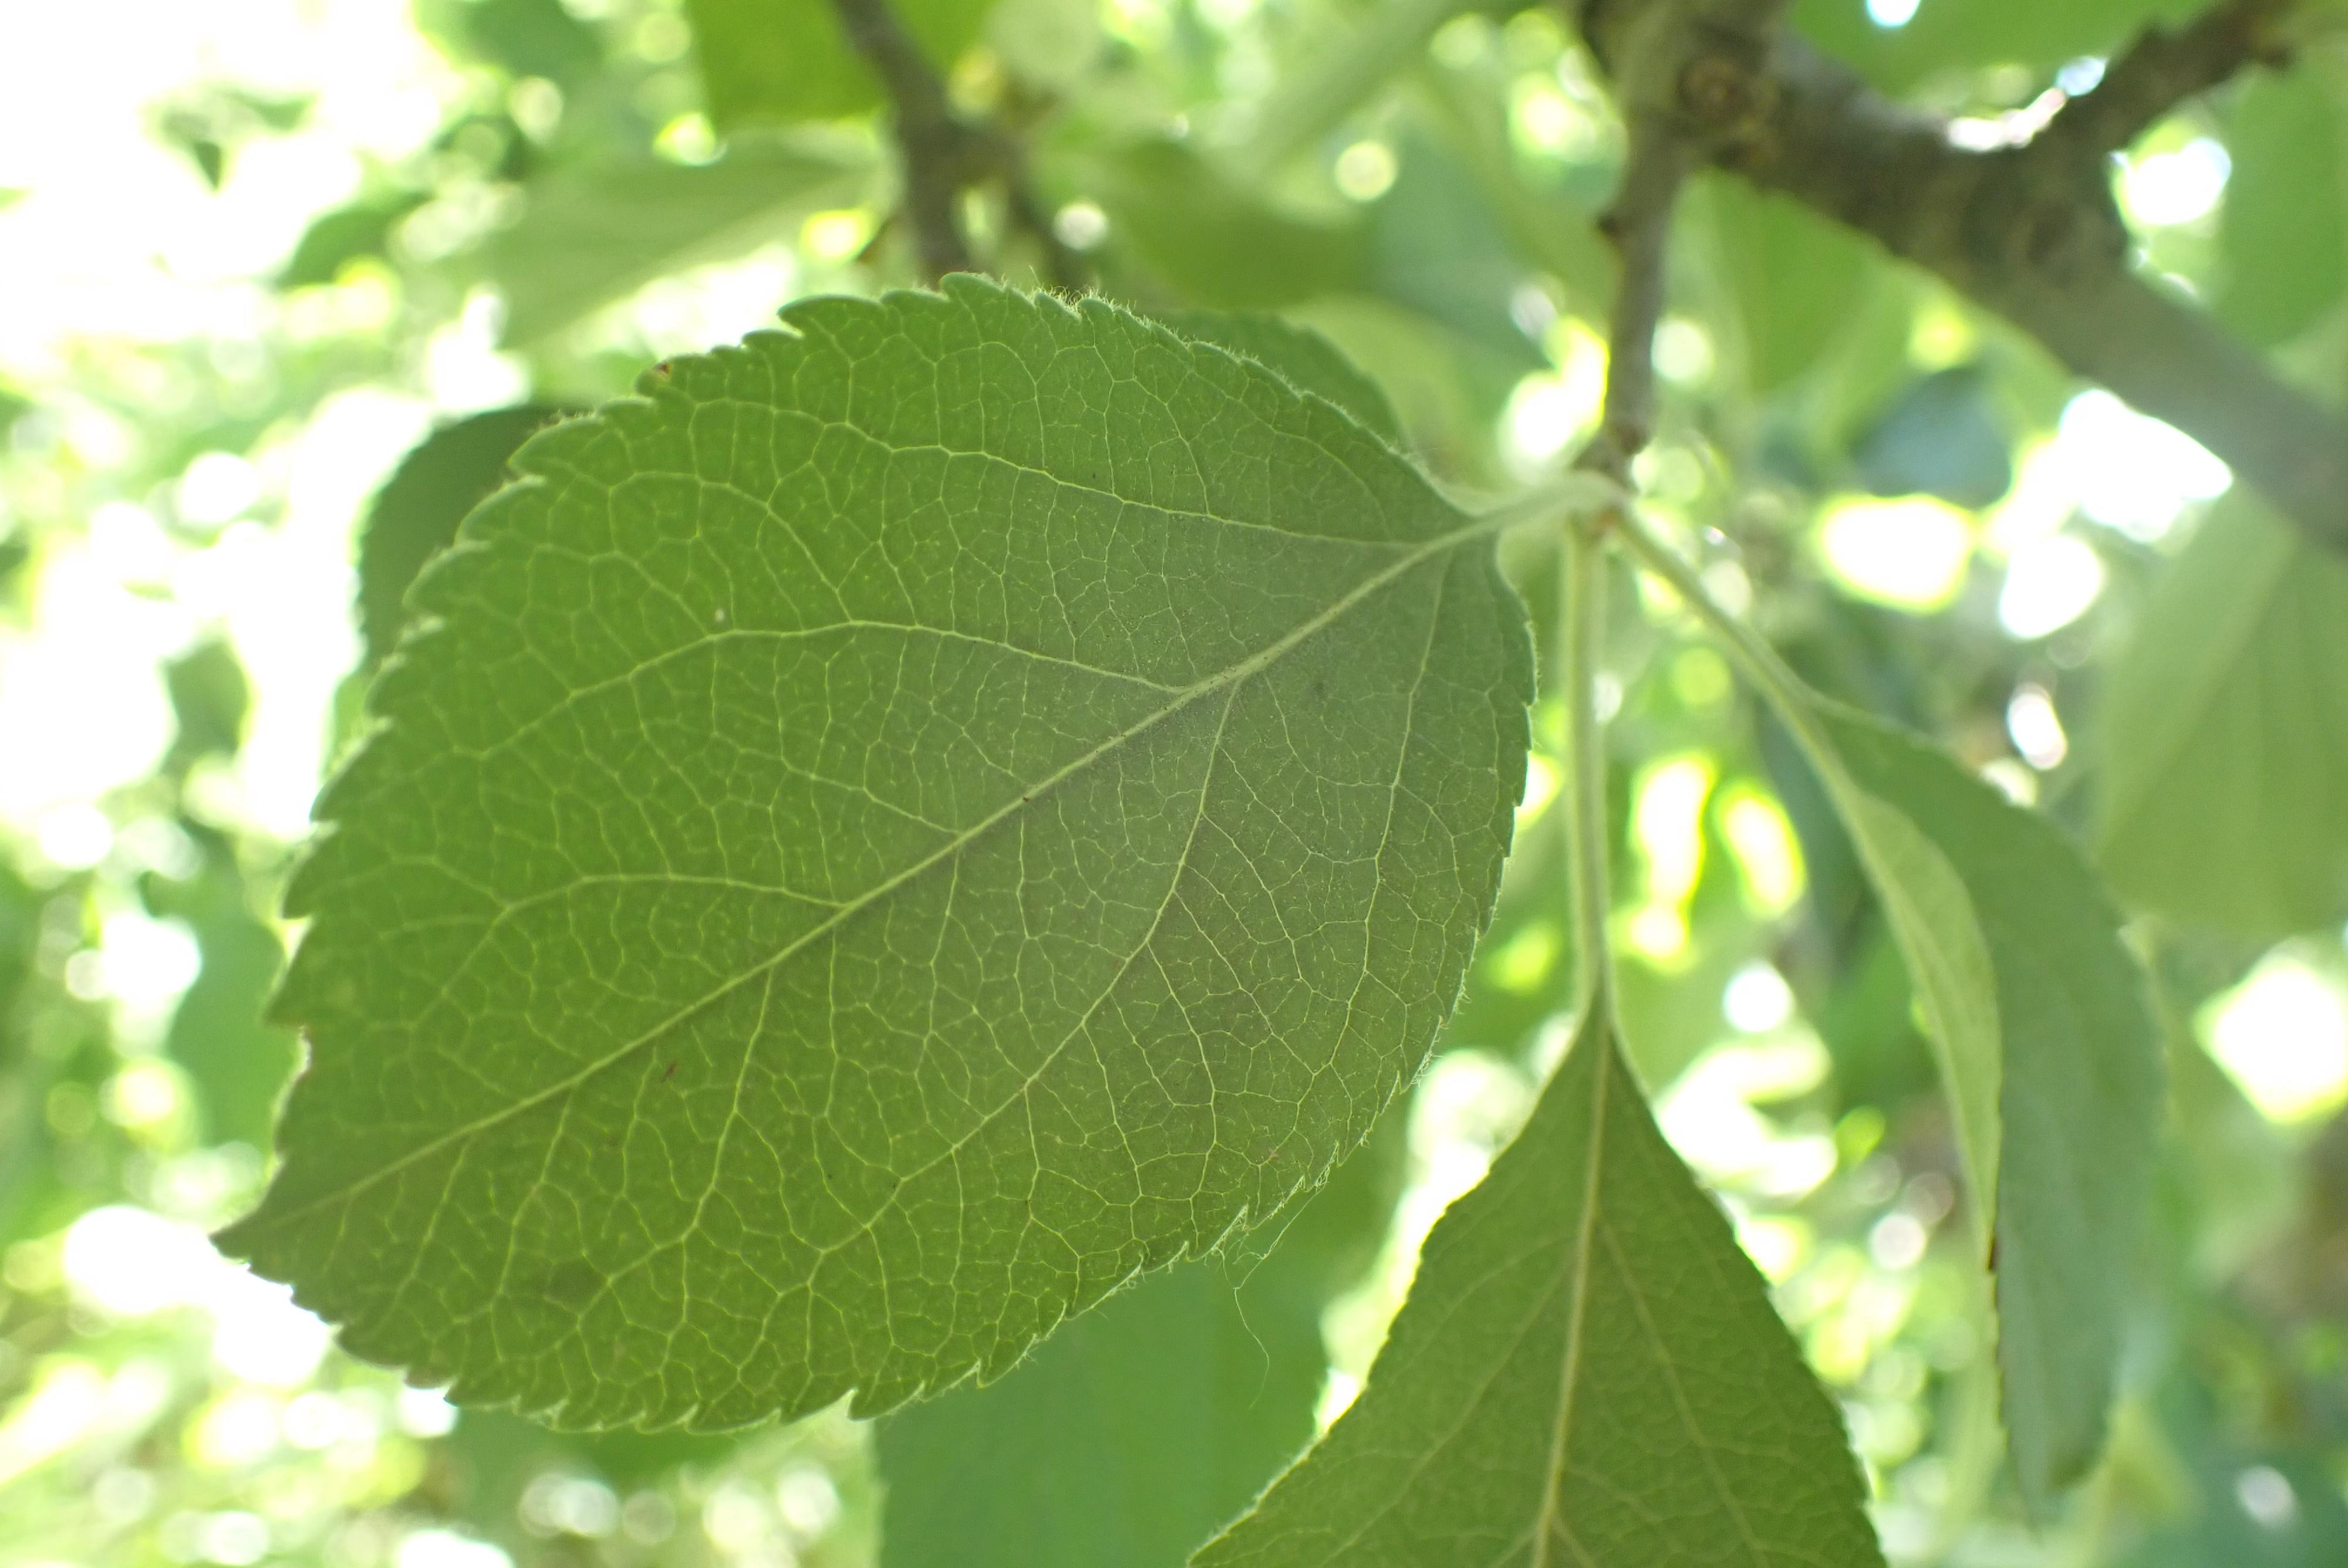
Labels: healthy